Édouard-Henri Avril

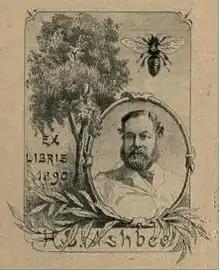
Bookplate designed by Avril for erotica collector Henry Spencer Ashbee

Avril's major work were the illustrations in 1906 for "De Figuris Veneris: A Manual of Classical Erotica". Avril also illustrated John Cleland's "Fanny Hill" (also known as "Memoirs of a Woman of Pleasure"), which was a significant and controversial publication of its time as it was the first novel to bring erotica to English literature. The book's edition that Avril illustrated includes "Les charmes de Fanny exposés," which is one of his better-known pictures. He illustrated works including Gustave Flaubert's "Salammbô", Gautier's "Le Roi Caundale", Jean Baptiste Louvet de Couvray's "Adventures of the Chevalier de Faublas", Mario Uchard's "Mon Oncle Barbassou" (scenes in a harem), Jules Michelet's "The Madam", Hector France's "Musk, Hashish and Blood", the writings of Pietro Aretino, and the anonymous lesbian novel "Gamiani".